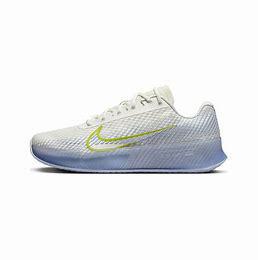
Brand: Nike
Model: Court Air Zoom Vapor 11